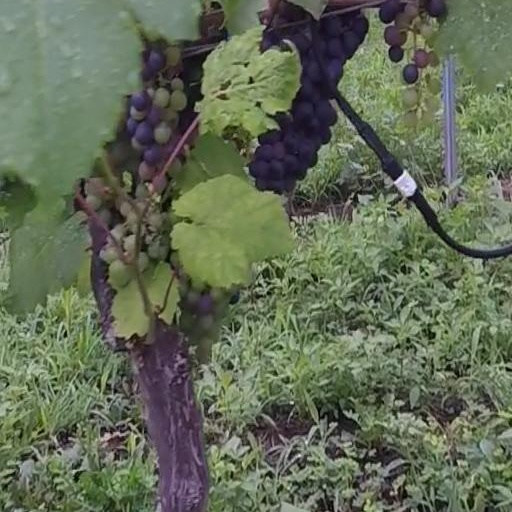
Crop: grape